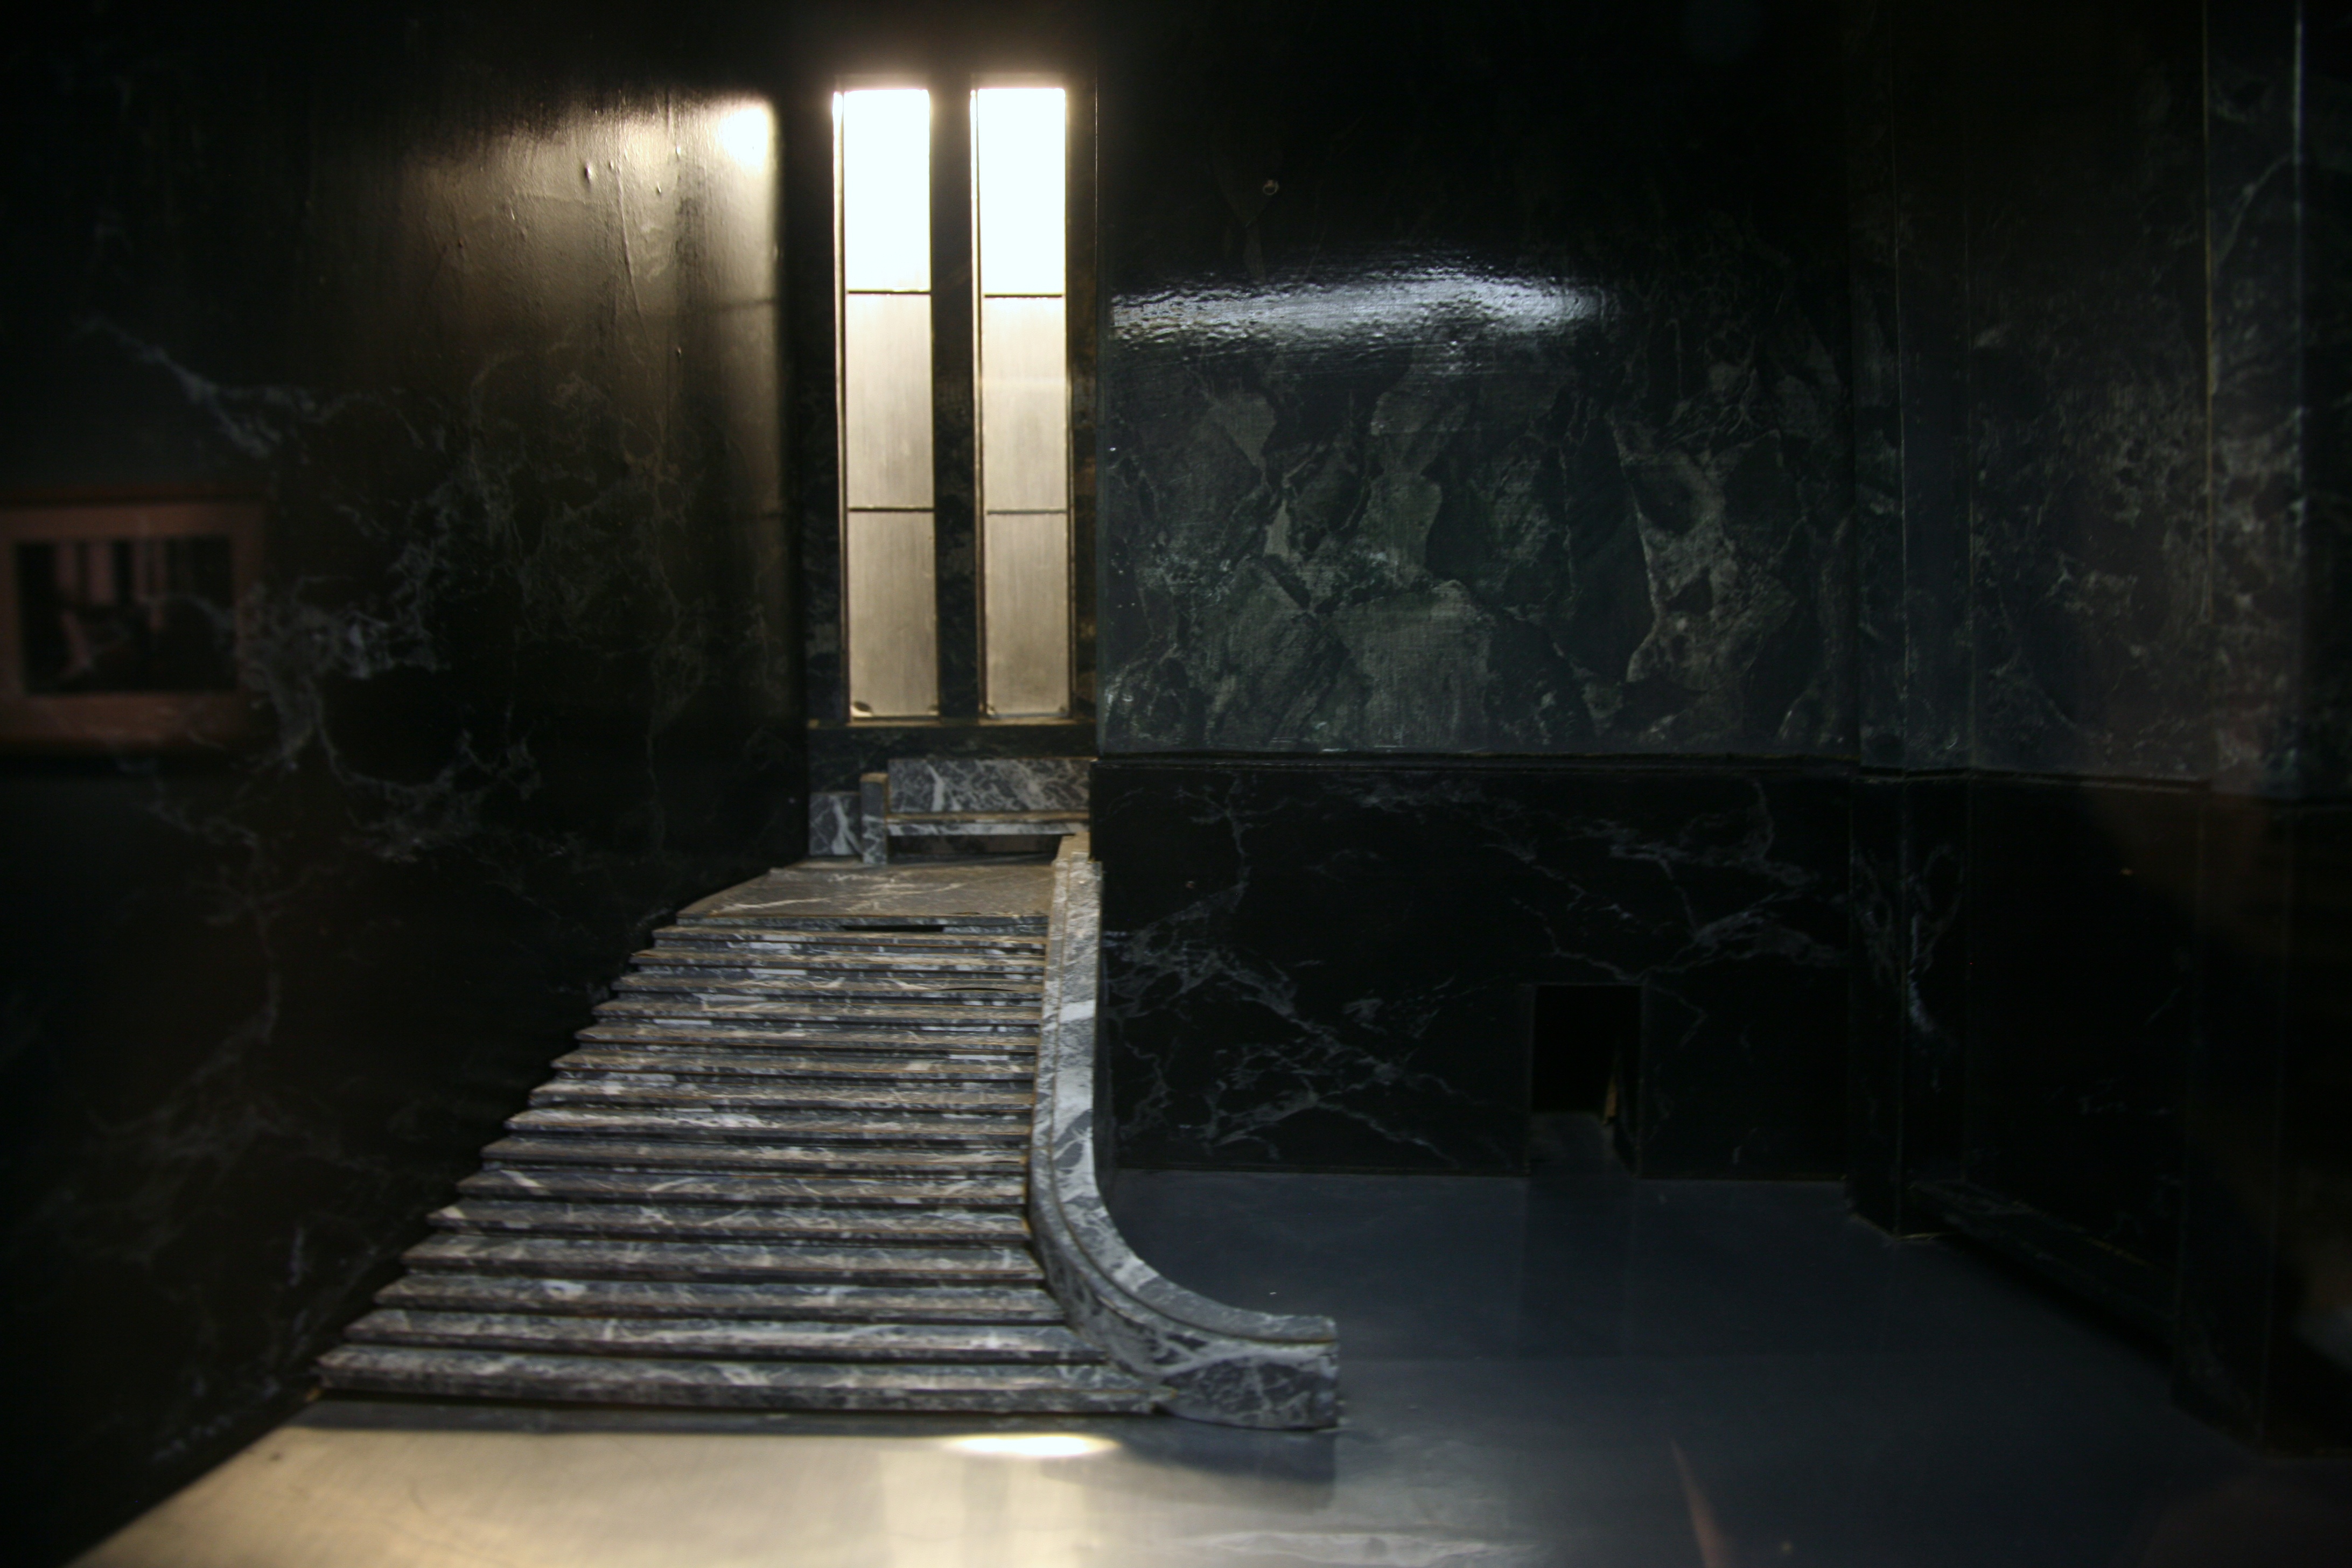
light, night, paris, opera, darkness, lighting, exposition, bnf, exhibition, screenshot, palaisgarnier, operadeparis, liebermann, rolfliebermann